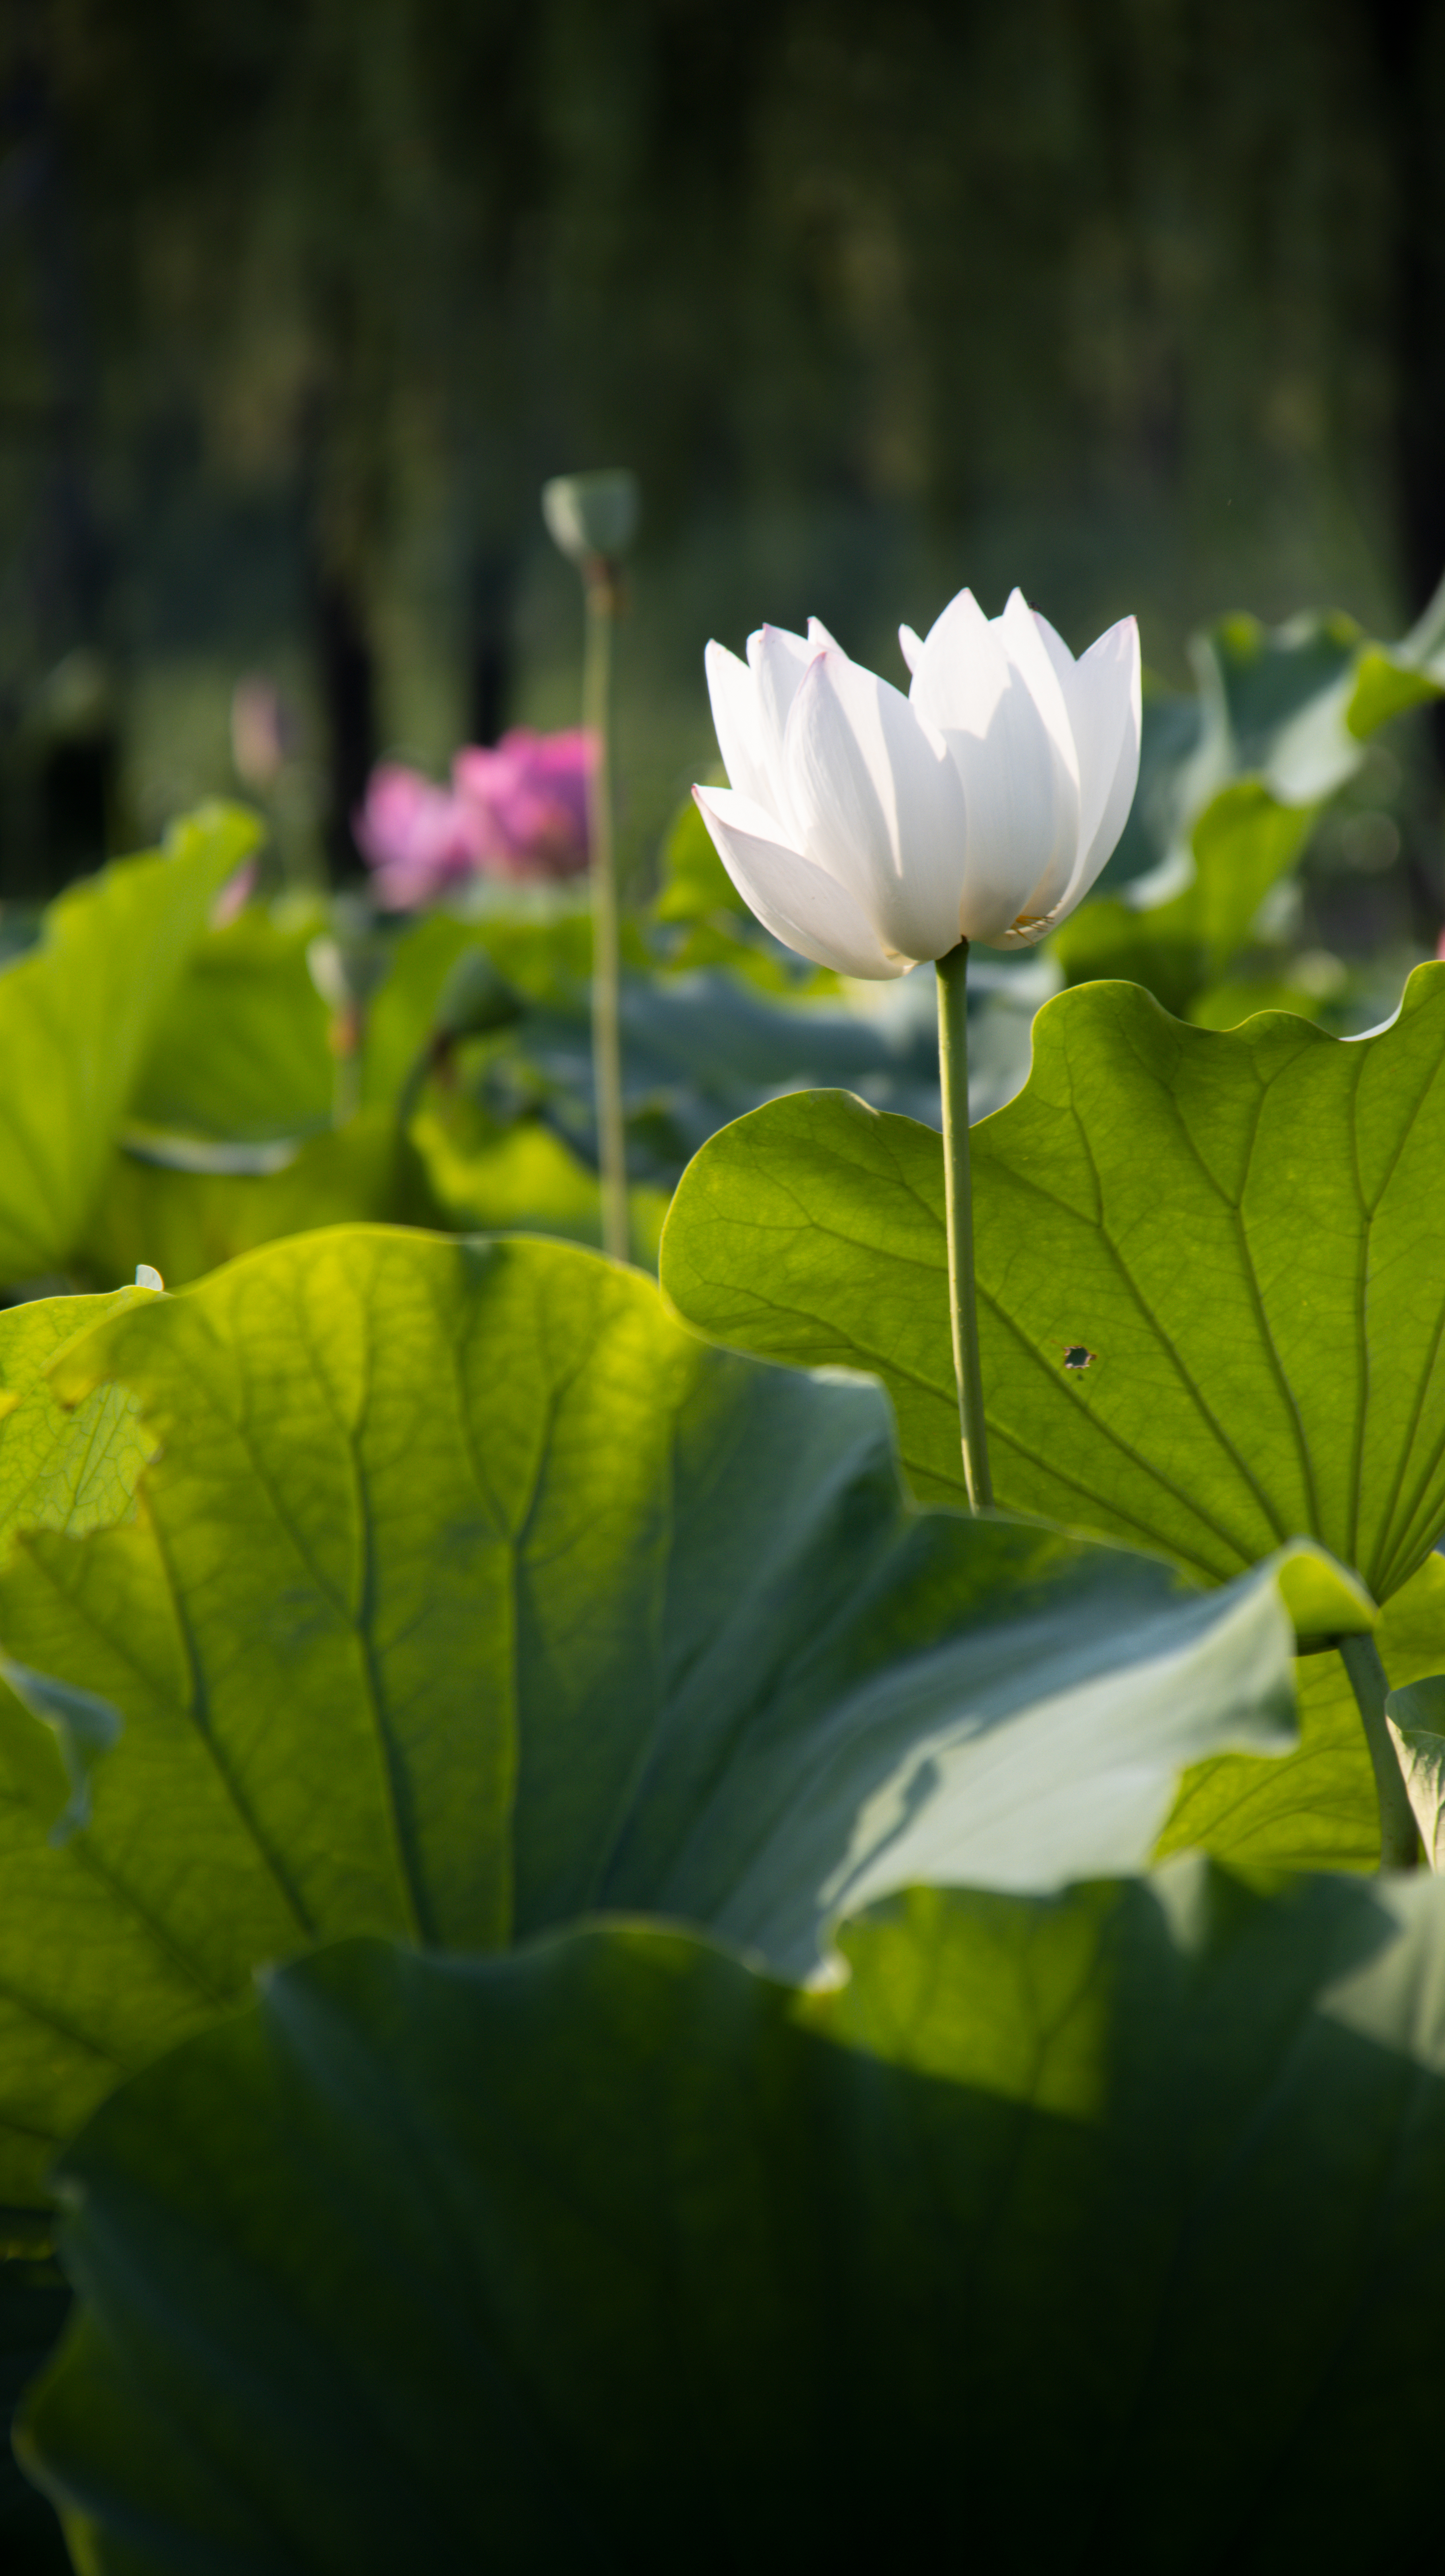
natural, flower, plant, lotus, petal, sacred lotus, vegetation, aquatic plant, terrestrial plant, lotus family, grass, groundcover, flowering plant, natural landscape, annual plant, water lily, close up, herbaceous plant, landscape, shrub, vascular plant, perennial plant, wildflower, plant stem, proteales, pond, landscaping, dicotyledon, garden